Thai folklore

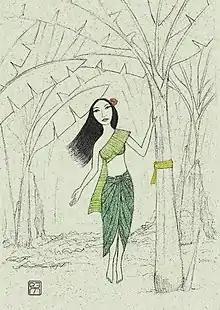
"Nang Tani", the female spirit that haunts banana trees

Spirits or ghosts are known generically as "phi" (ผี) and they may be found, among other places, in certain trees, burial grounds near Buddhist temples, some houses, as well as mountains and forests. The Phi Pan Nam Range (ทิวเขาผีปันน้ำ), "The mountain range of the spirits dividing the waters" that divides the Mekong from the Chao Phraya watershed, is named after the ancient spirits believed to dwell in the mountains.